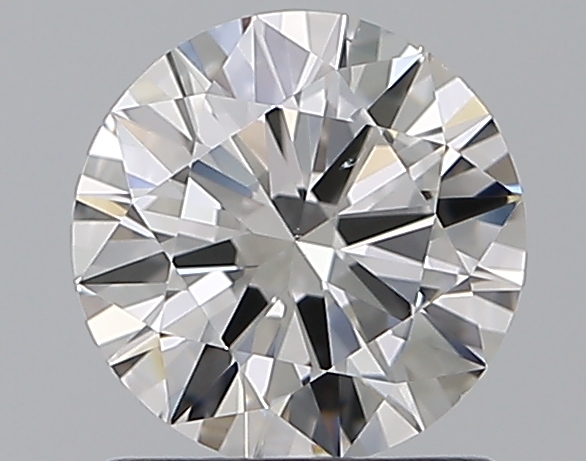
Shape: round
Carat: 1
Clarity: VS2
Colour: E
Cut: EX
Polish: EX
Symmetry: EX
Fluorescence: N
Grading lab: GIA
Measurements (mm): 6.48 x 6.5 x 3.86